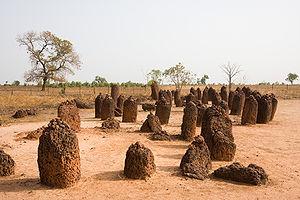
La Sénégambie est, historiquement, une aire géographique correspondant approximativement aux bassins des fleuves Sénégal et Gambie. Il est important de noter qu'à l'origine l'espace dit « Sénégambie » diffère de la simple addition du Sénégal et de la Gambie.
Les cercles de pierres de Wassu sont un ensemble de cromlechs et de tumulus de Gambie.